Baccarat (1929 film)

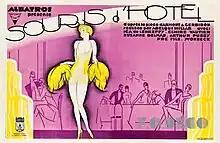

Baccarat (French: Souris d'hôtel) is a 1929 French silent comedy film directed by Adelqui Migliar and starring Ica von Lenkeffy, Suzanne Delmas and Elmire Vautier. The film's sets were designed by the art director Lazare Meerson.